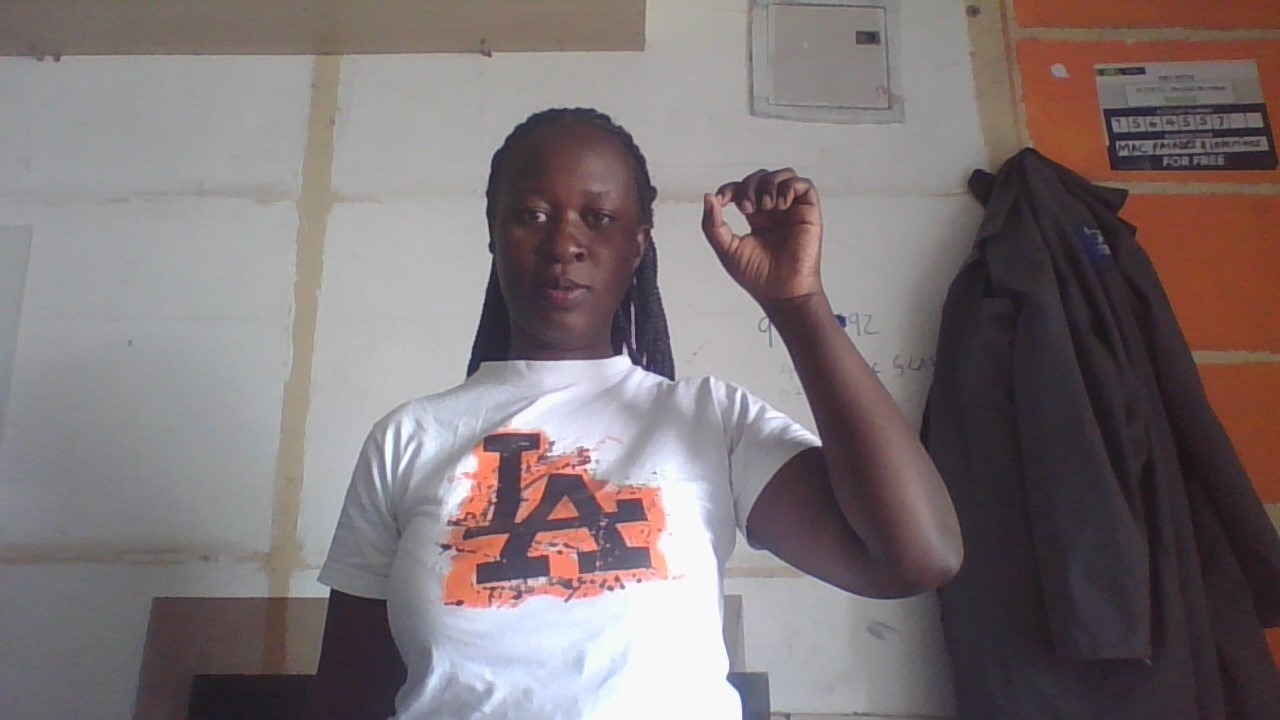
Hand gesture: grip